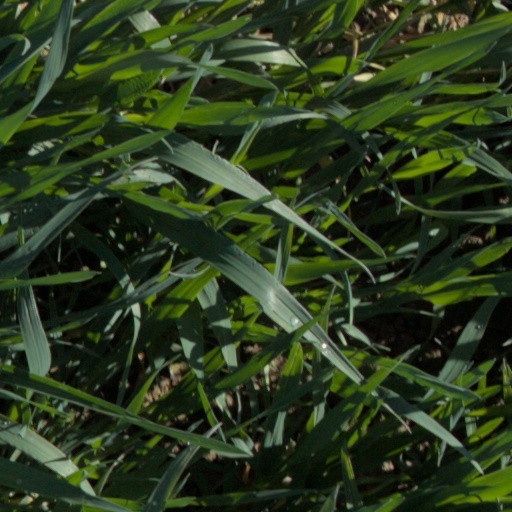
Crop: wheat